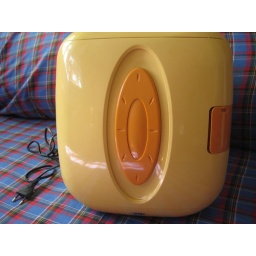
can be used in car or home or office or anywhere that has plugs